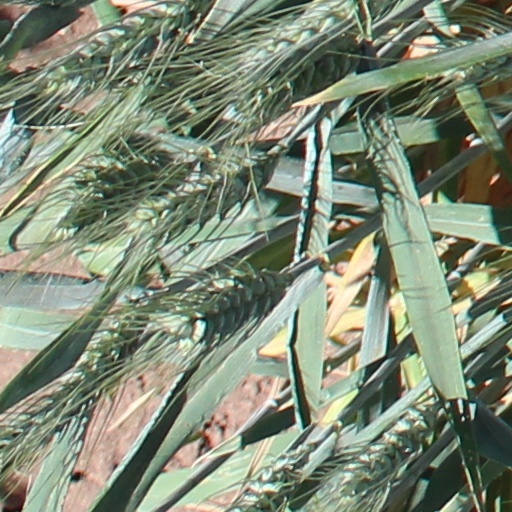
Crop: wheat